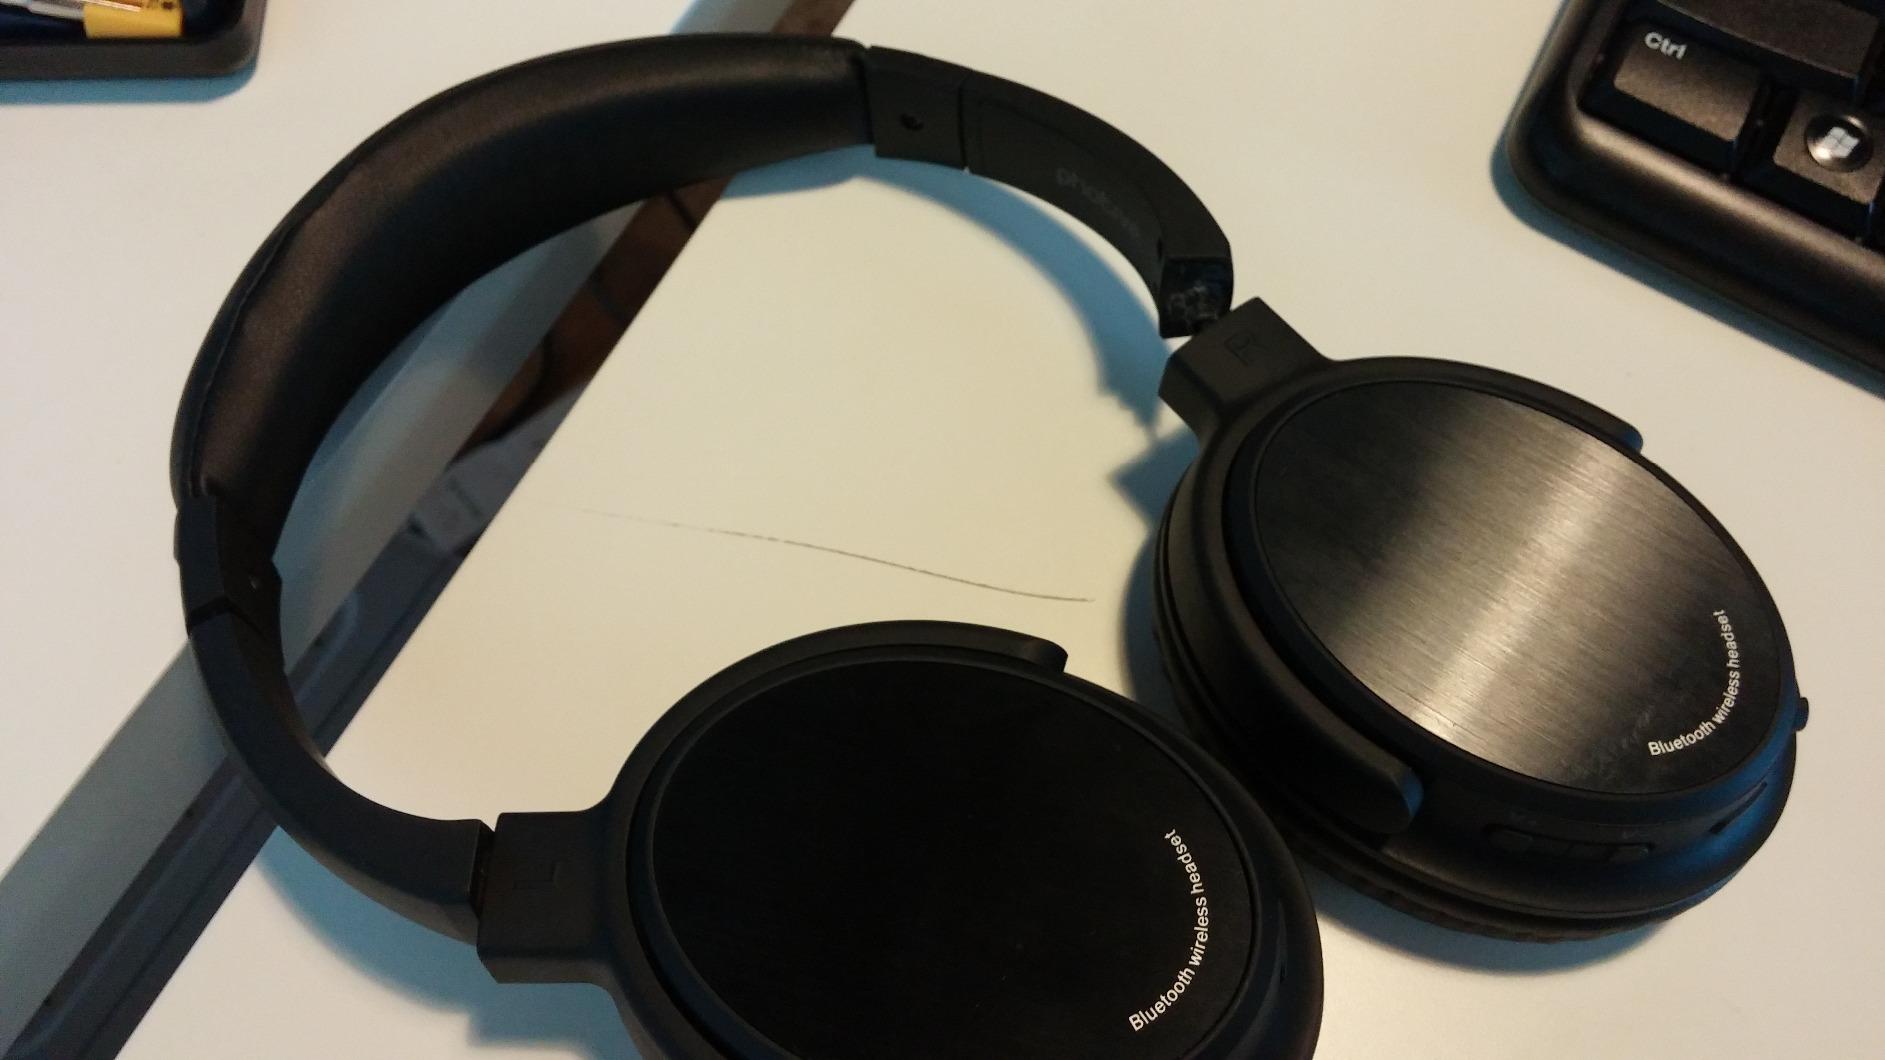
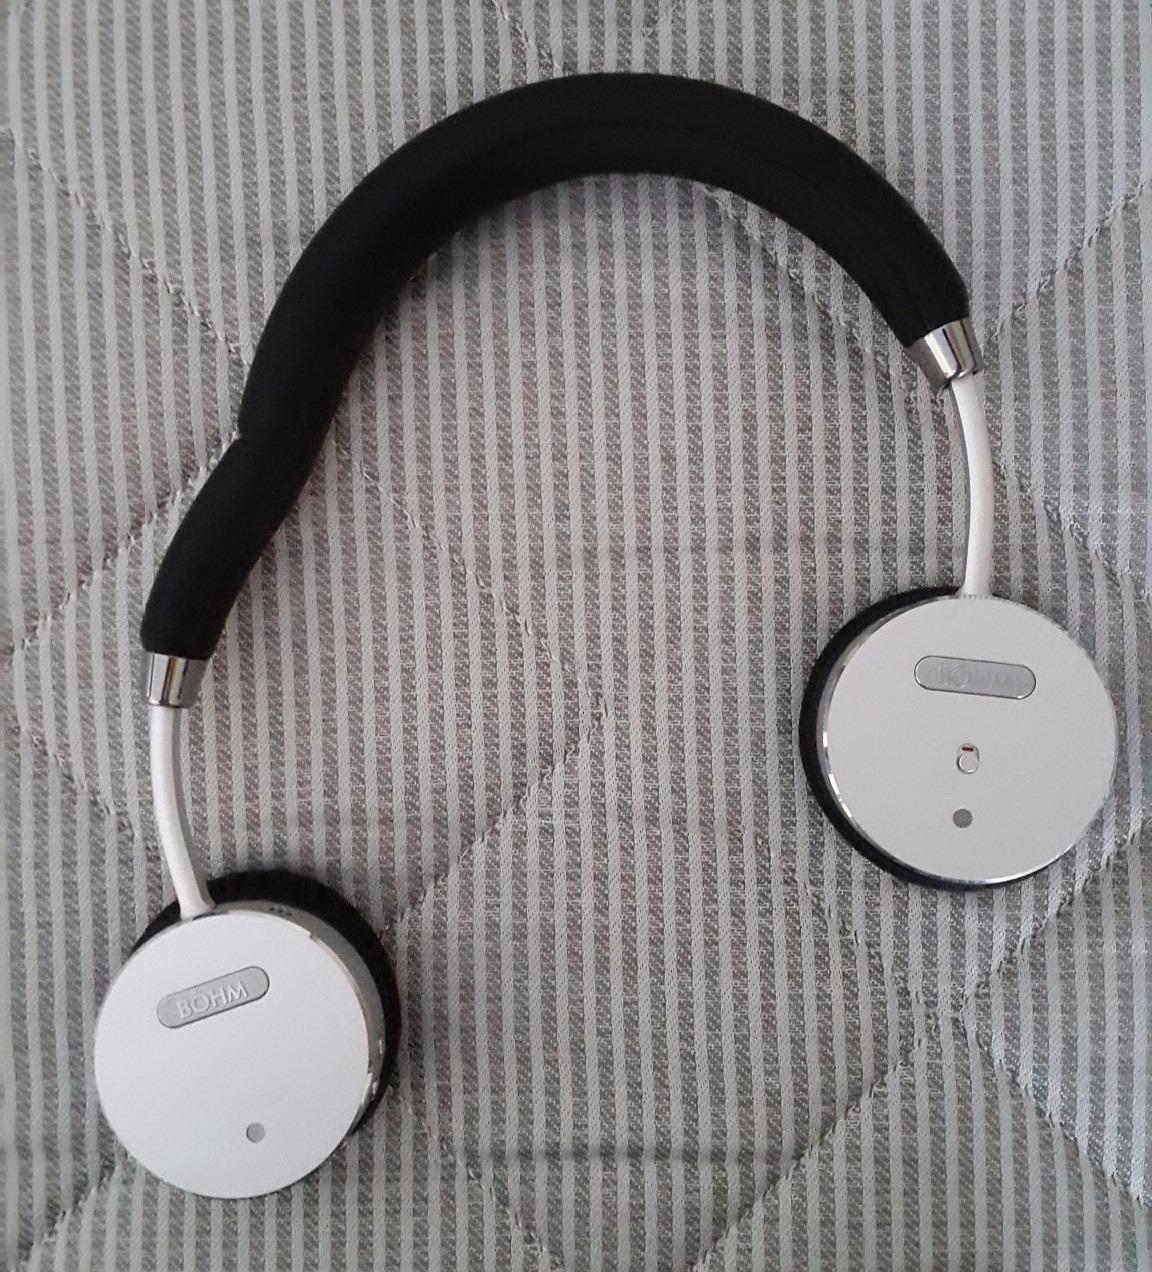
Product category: headphones
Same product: no